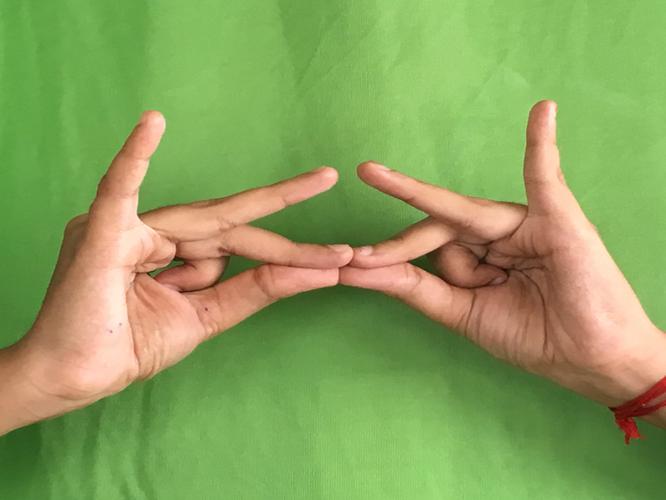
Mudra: Sakata
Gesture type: double_hand